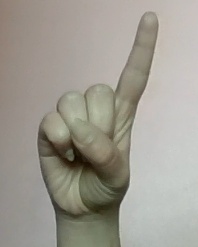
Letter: bb